Battle of Adwalton Moor

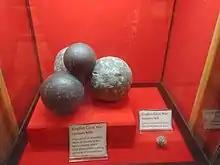
Cannon and musket balls found at Adwalton Moor on display at Oakwell Hall

There is a display dedicated to the battle at Bolling Hall, Bradford, a museum which lies a few miles from the site and was itself a Royalist base. Oakwell Hall is another museum which throws light on the civil war in Yorkshire: although the hall is situated within walking distance from the battlefield, it falls outside the boundaries of Bradford and within those of Kirklees.